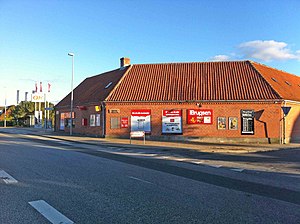
Thorup Strand / Andet erhverv
Der er fire kilometer fra Thorup Strand til LokalBrugsen i Vester Torup.
Lokalbrugsen i Vester Torup
Thorup Strand er et fiskerleje ved Skagerrak i Jammerbugt Kommune. Vester Torup er nærmeste tætbebyggelse beliggende fire km syd for fiskerlejet. Thorup Strand har et par hundrede fastboende, men mange tusind sommerhusbeboere i området.